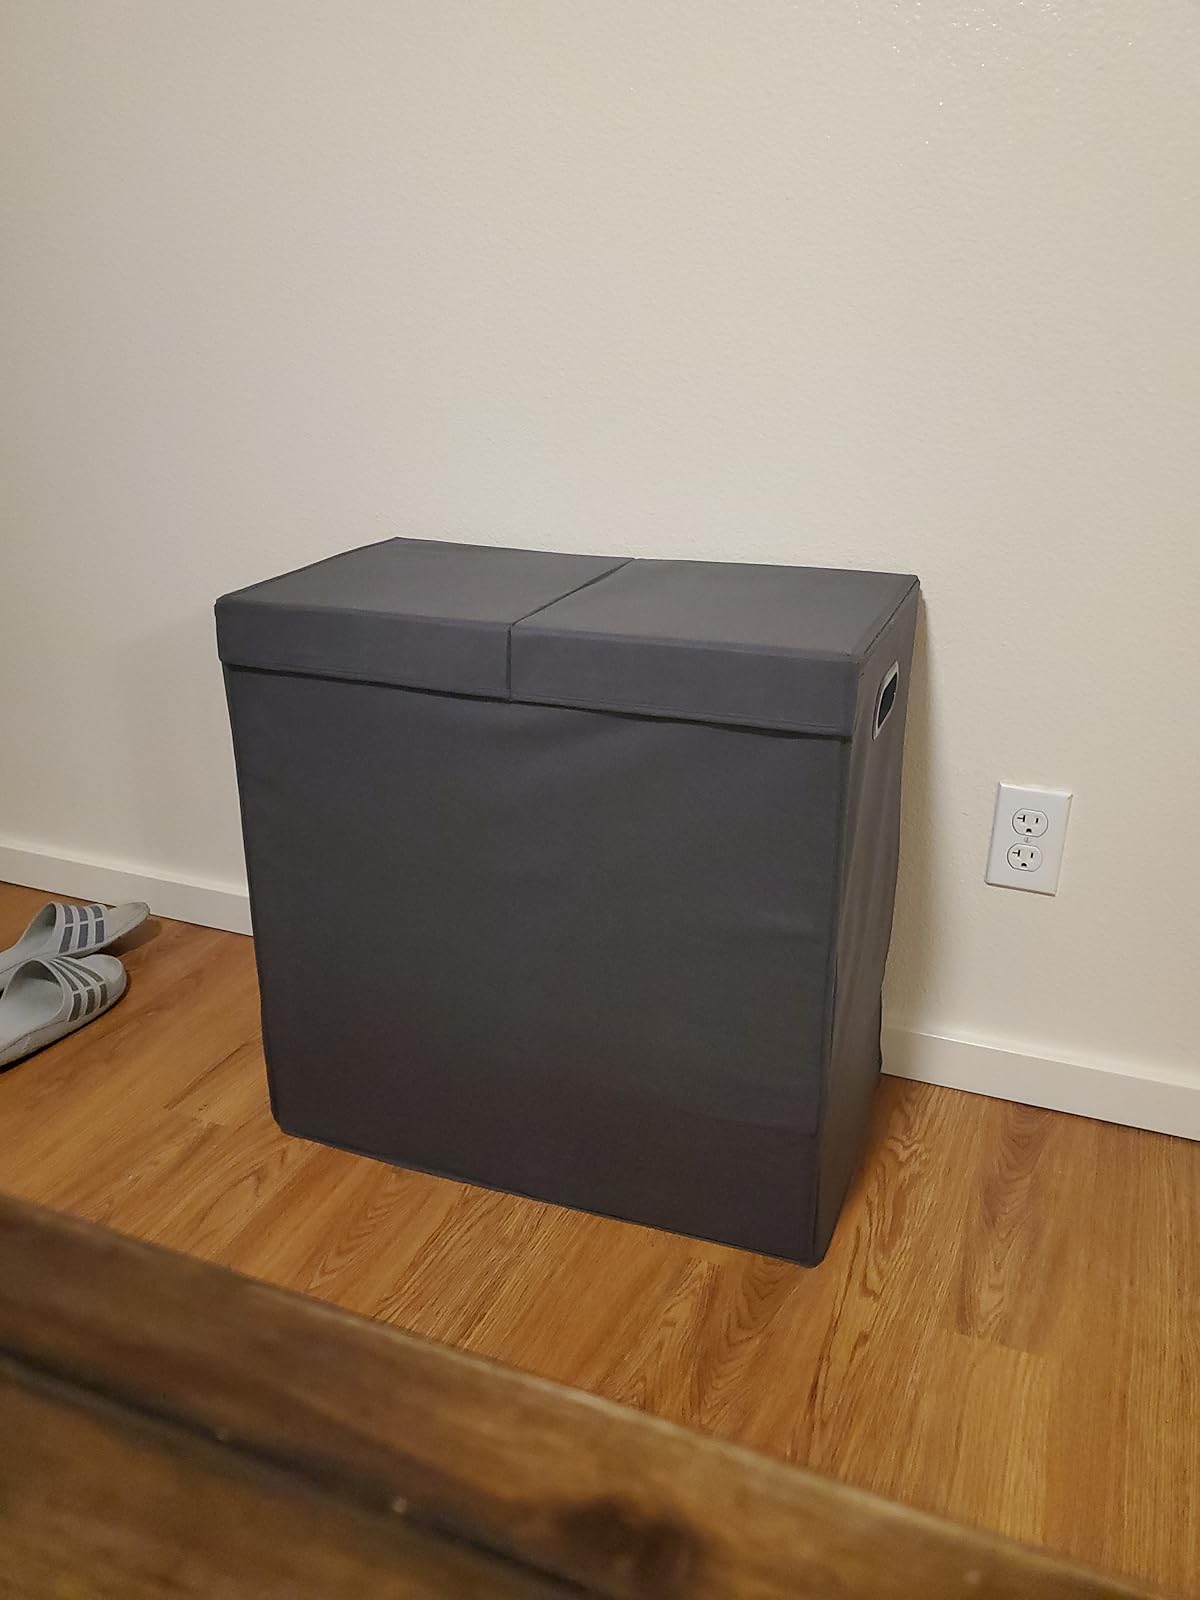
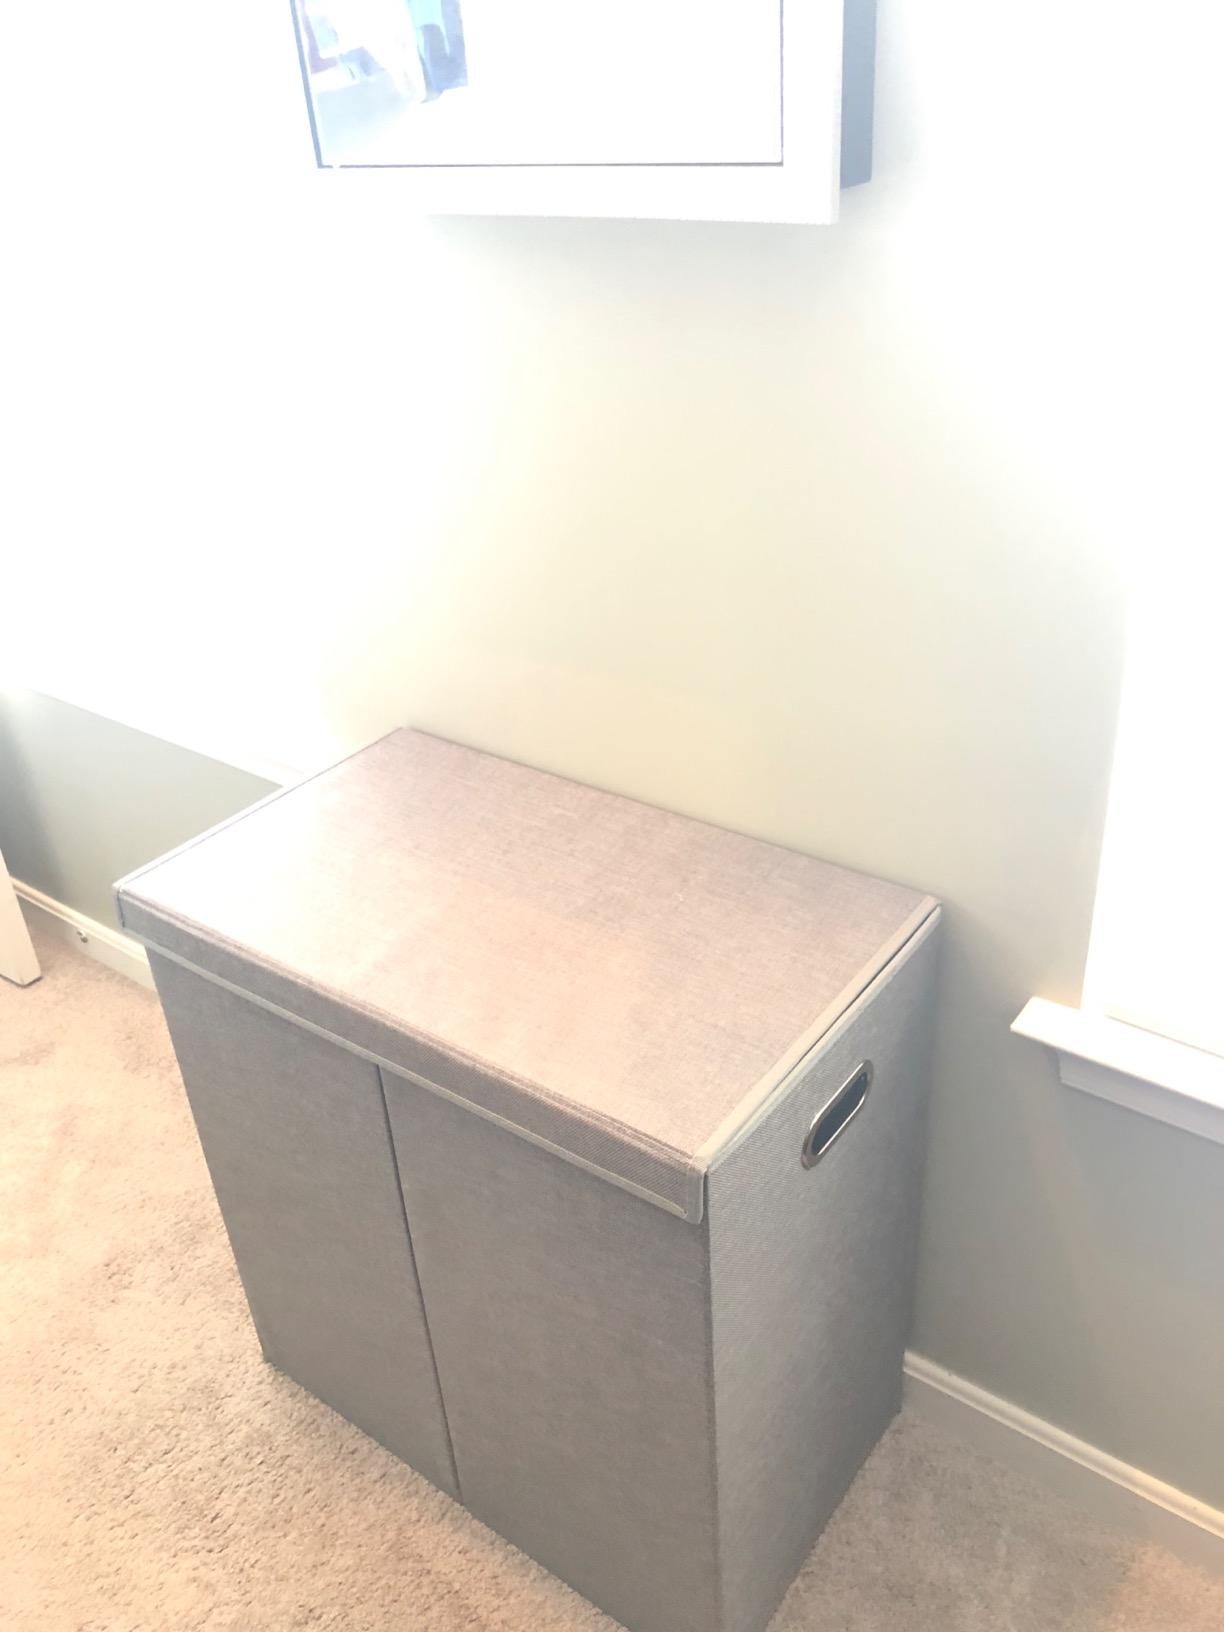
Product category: items_hamper
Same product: yes